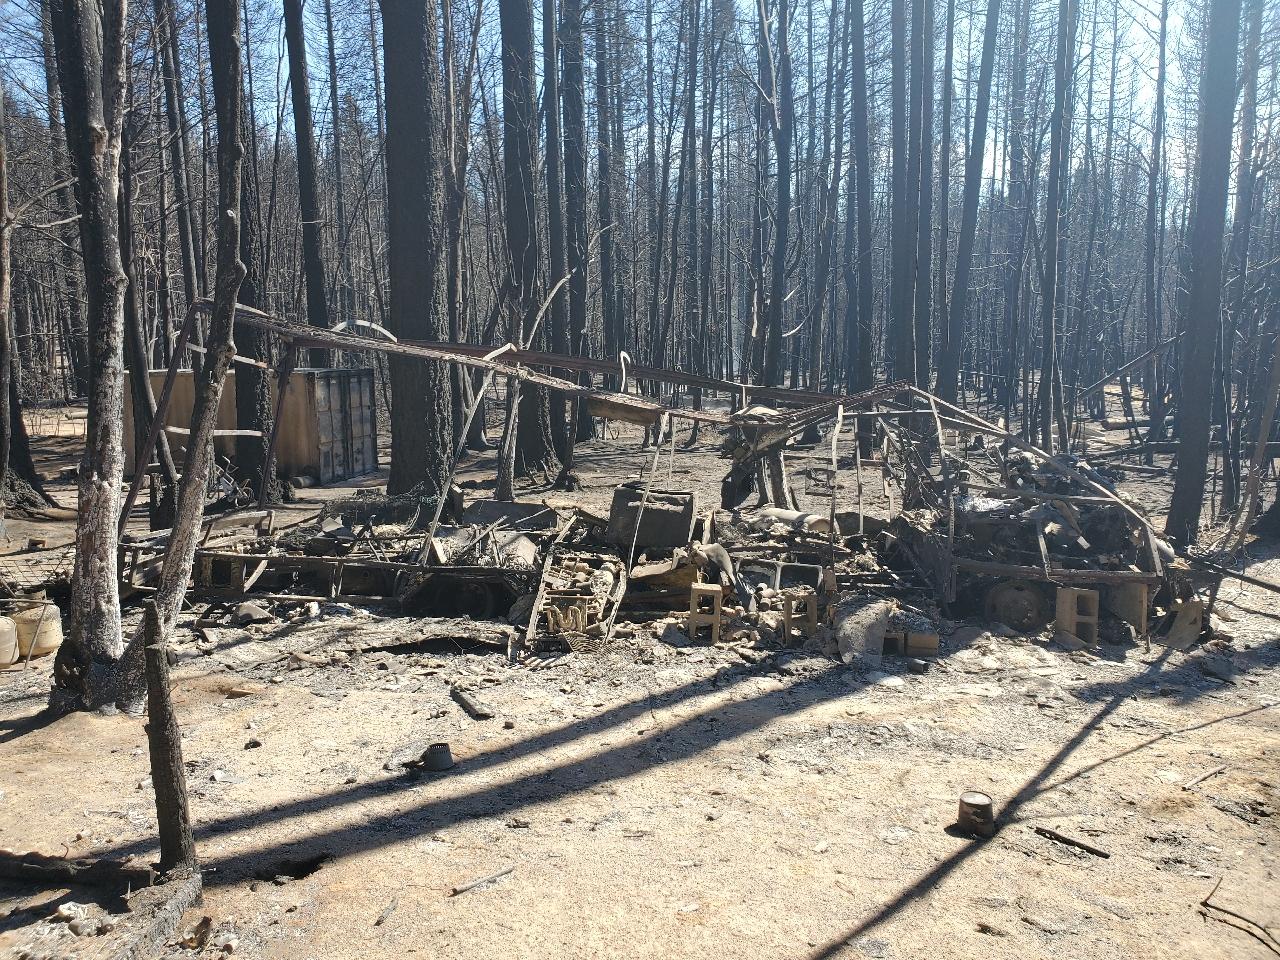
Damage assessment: destroyed